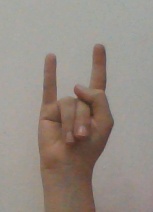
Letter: la